Montopolis, Austin, Texas

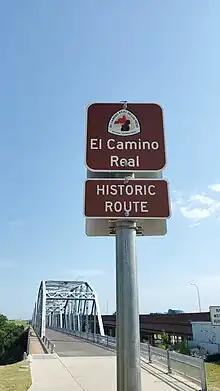
National Park Service signage for El Camino Real de los Tejas Trail is located at the south entrance to the historic Montopolis Bridge

No road is more representative of today's Montopolis neighborhood than self-named Montopolis Drive and illustrates the neighborhood's changes in the 20th century. In 1950 residents of the community petitioned the Travis County Commissioners Court to have two roads, Miller Lane and Boothe Lane, both dating to the 19th century, renamed. These roads connected the Montopolis bridge to Burleson Road three miles to the southwest. The Commissioners Court approved the change giving birth to today's Montopolis Drive and further solidifying the identity of the evolving Montopolis neighborhood.